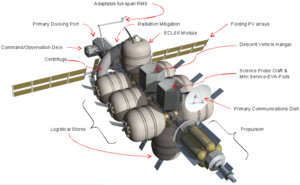
Vue tridimensionnelle de la version Exploration longue durée du vaisseau spatial Nautilus-X.